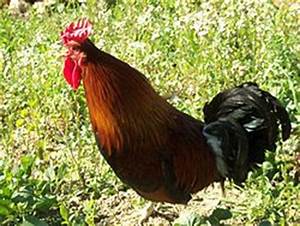
Label: gallina